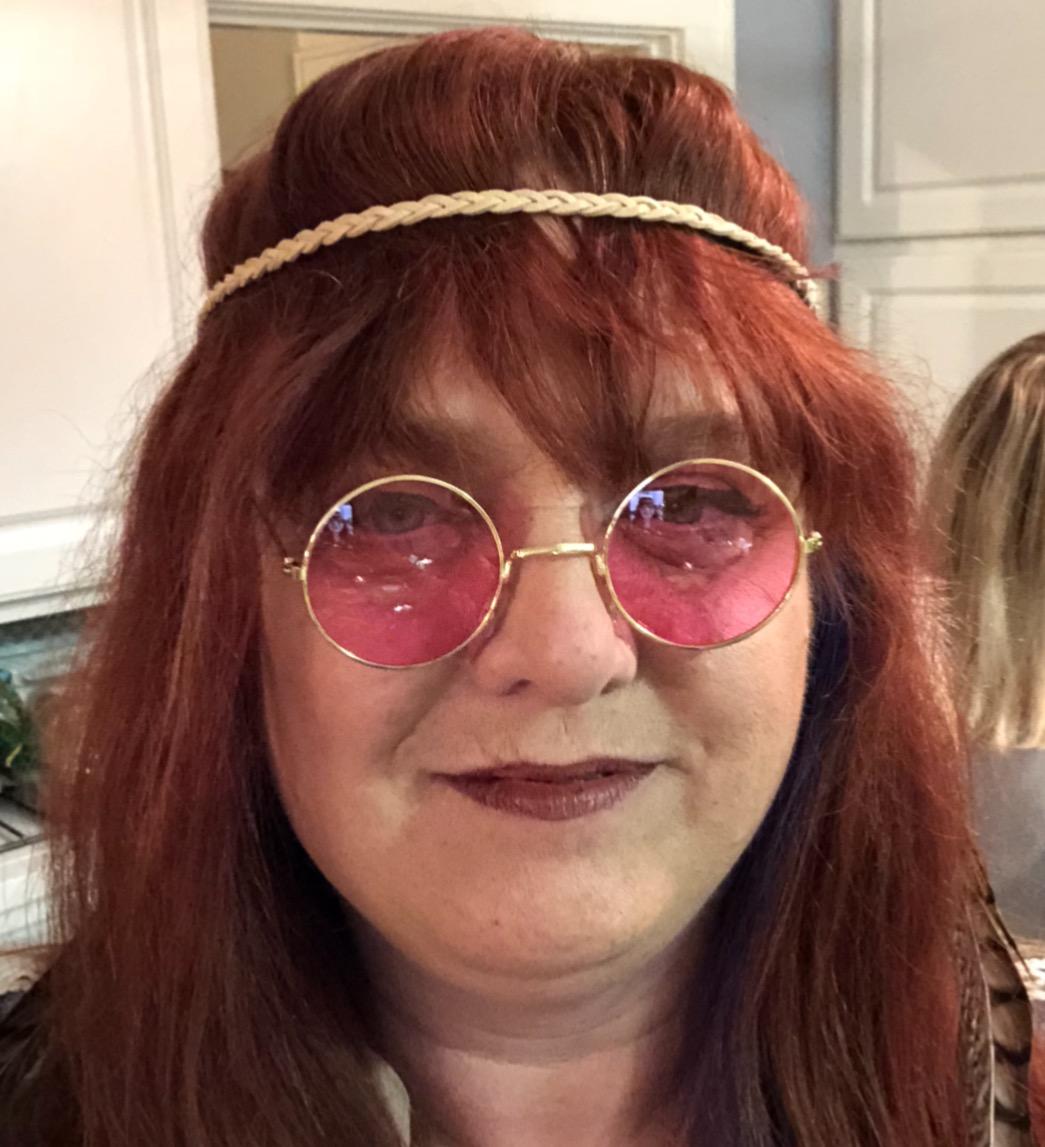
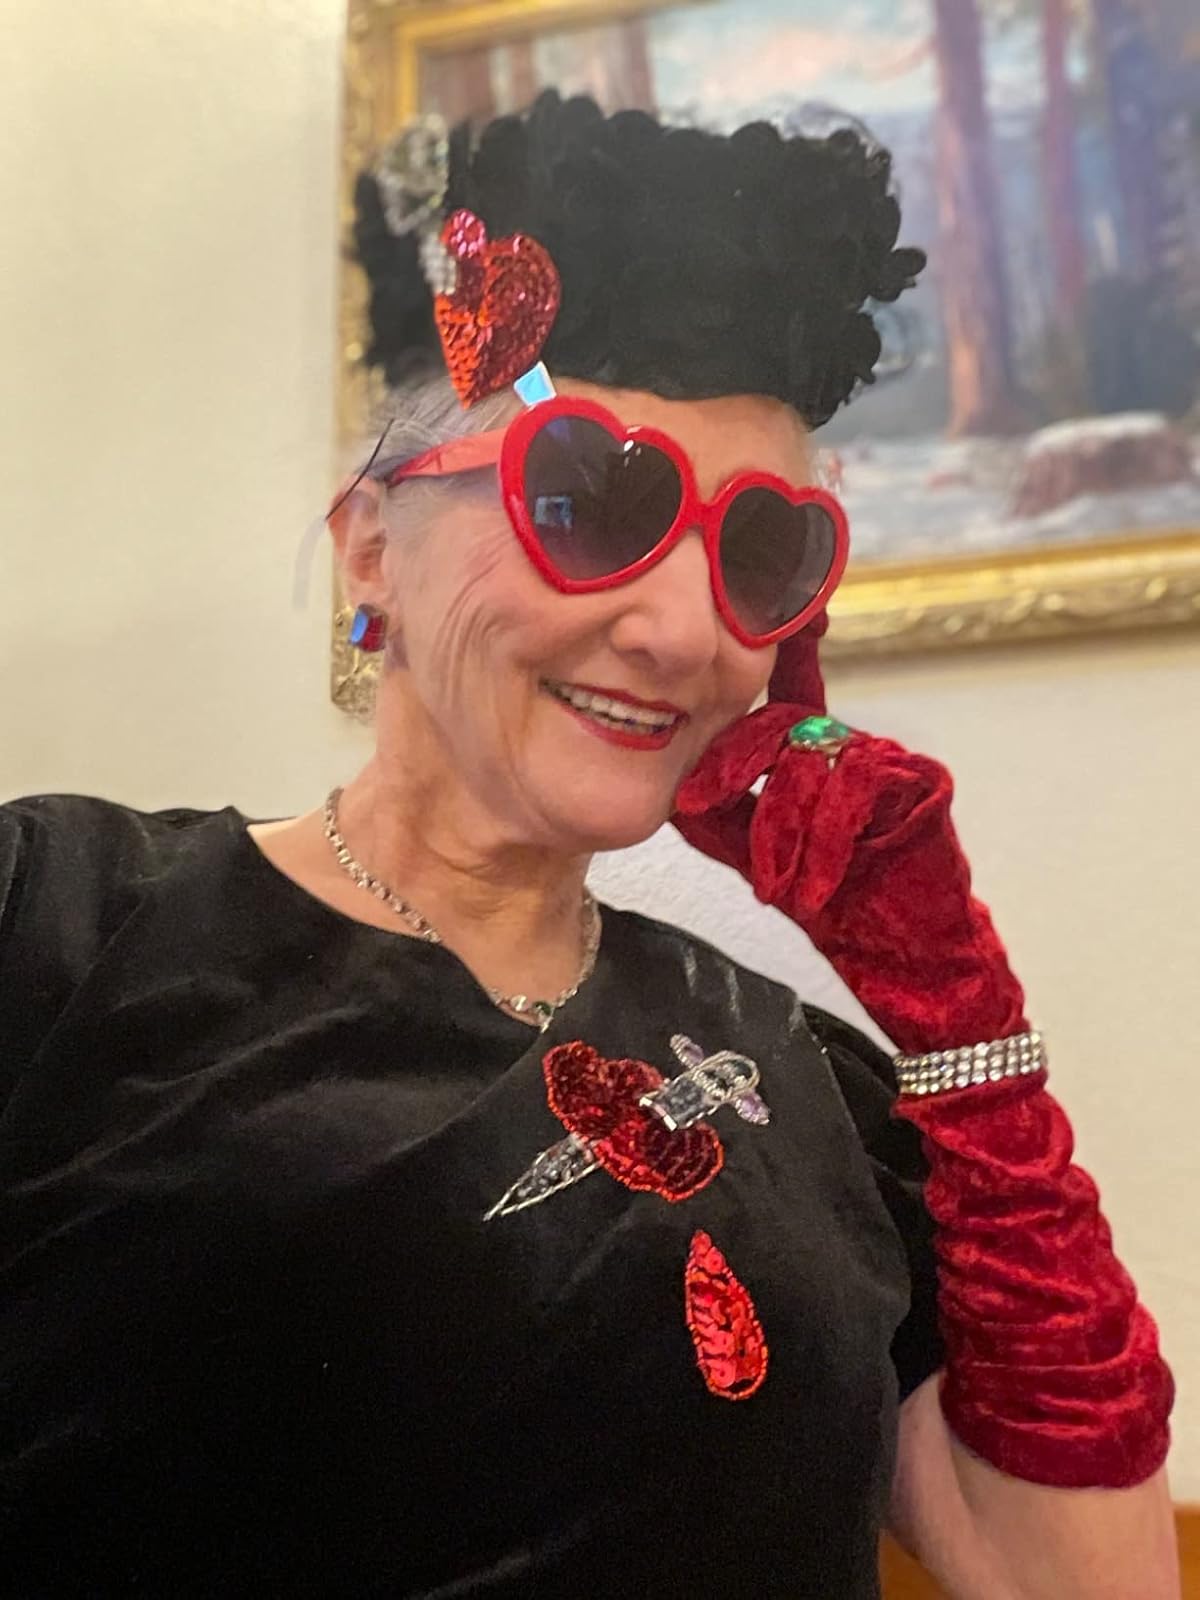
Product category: accessories_sunglasses
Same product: no